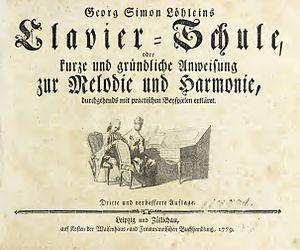
Page de couverture de la Clavier-Schule de Georg Simon Loeblein 1779
Georg Simon Löhlein est un pianiste, violoniste, pédagogue de musique, maître de chapelle et compositeur allemand, réputé pour sa Clavier-Schule, une méthode d'enseignement du piano.